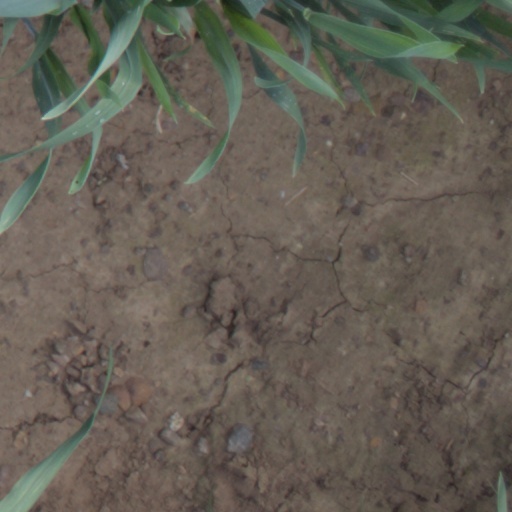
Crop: wheat